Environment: real
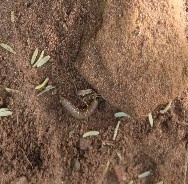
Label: fall_armyworm